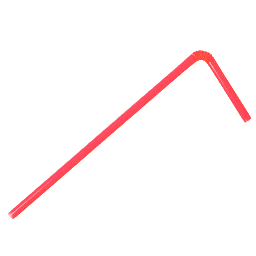
Label: plastic